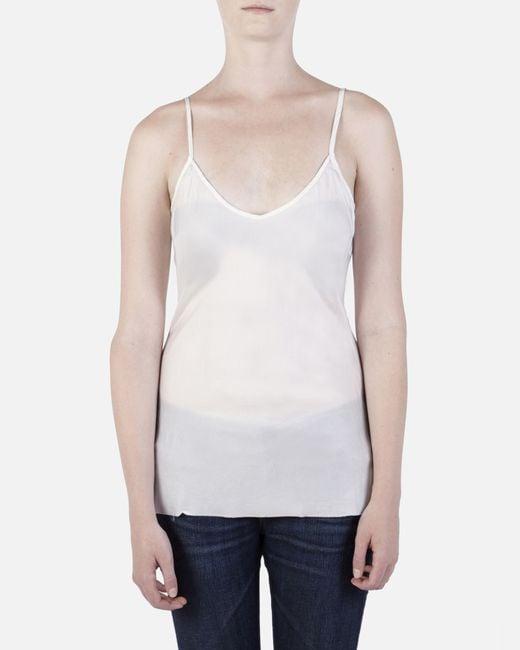
Leichtes Spaghettitop Baumwoll-Leibchen weiße Farbe